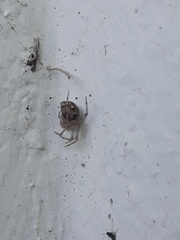
Species: Parasteatoda_tepidariorum